Corbly Family massacre

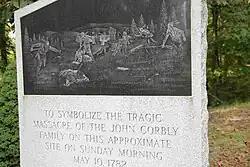
Garard's Fort Cemetery

The Corbly Family massacre refers to the massacre of members of the family of the Rev. John Corbly by Native Americans on May 10, 1782.